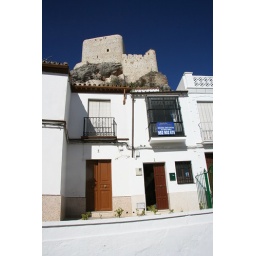
its the one on the right with the blue board in the window and the big stone shed growing out of the roof